Munich–Buchloe railway

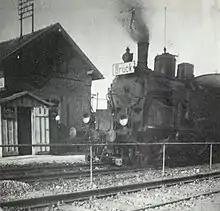
Bavarian Pt 2/4 H with a suburban train at Roggenstein (1915)

The Bavarian State Railways introduced suburban services between Munich and Bruck (Fürstenfeldbruck since 1908) on 1 May 1896, which were used to transport schoolchildren and commuters to the city. For this, it opened the halts of and Roggenstein between the stations of Aubing and Bruck. On 1 May 1899, the Bavarian State Railways completed a second track on the Pasing–Bruck section, which was heavily used by suburban traffic.